MG FF cannon

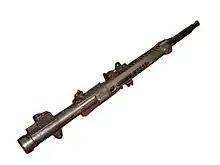
A restored MG FF cannon

The MG FF was a drum-fed, blowback-operated, 20 mm aircraft autocannon, developed in 1936 by Ikaria Werke Berlin of Germany. It was a derivative of the Swiss Oerlikon FF F cannon (its "FF" suffix indicating "Flügel Fest", for a fixed-mount, wing location from the Swiss original), with the Oerlikon FF design itself a development of the Imperial German World War I Becker 20 mm cannon, and was designed to be used in space-limited, fixed mountings such as inside aircraft wings, although it saw use as both an offensive and a defensive weapon, in both fixed and flexible format. It saw widespread use in those roles by the German Luftwaffe, particularly during the early stages of World War II, although from 1941 onwards it was gradually replaced by the Mauser firm's 20 mm MG 151/20, which had both a higher rate of fire and muzzle velocity.